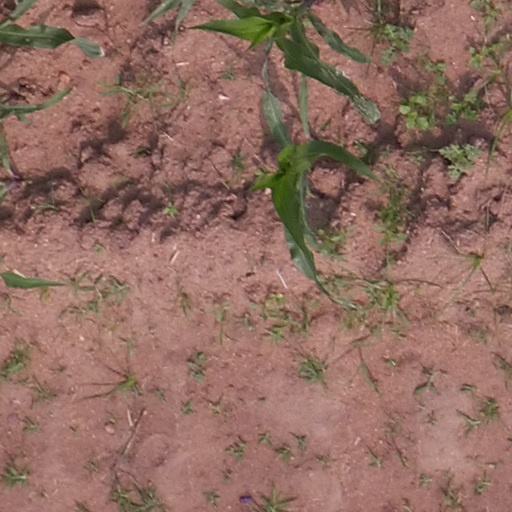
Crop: maize; corn